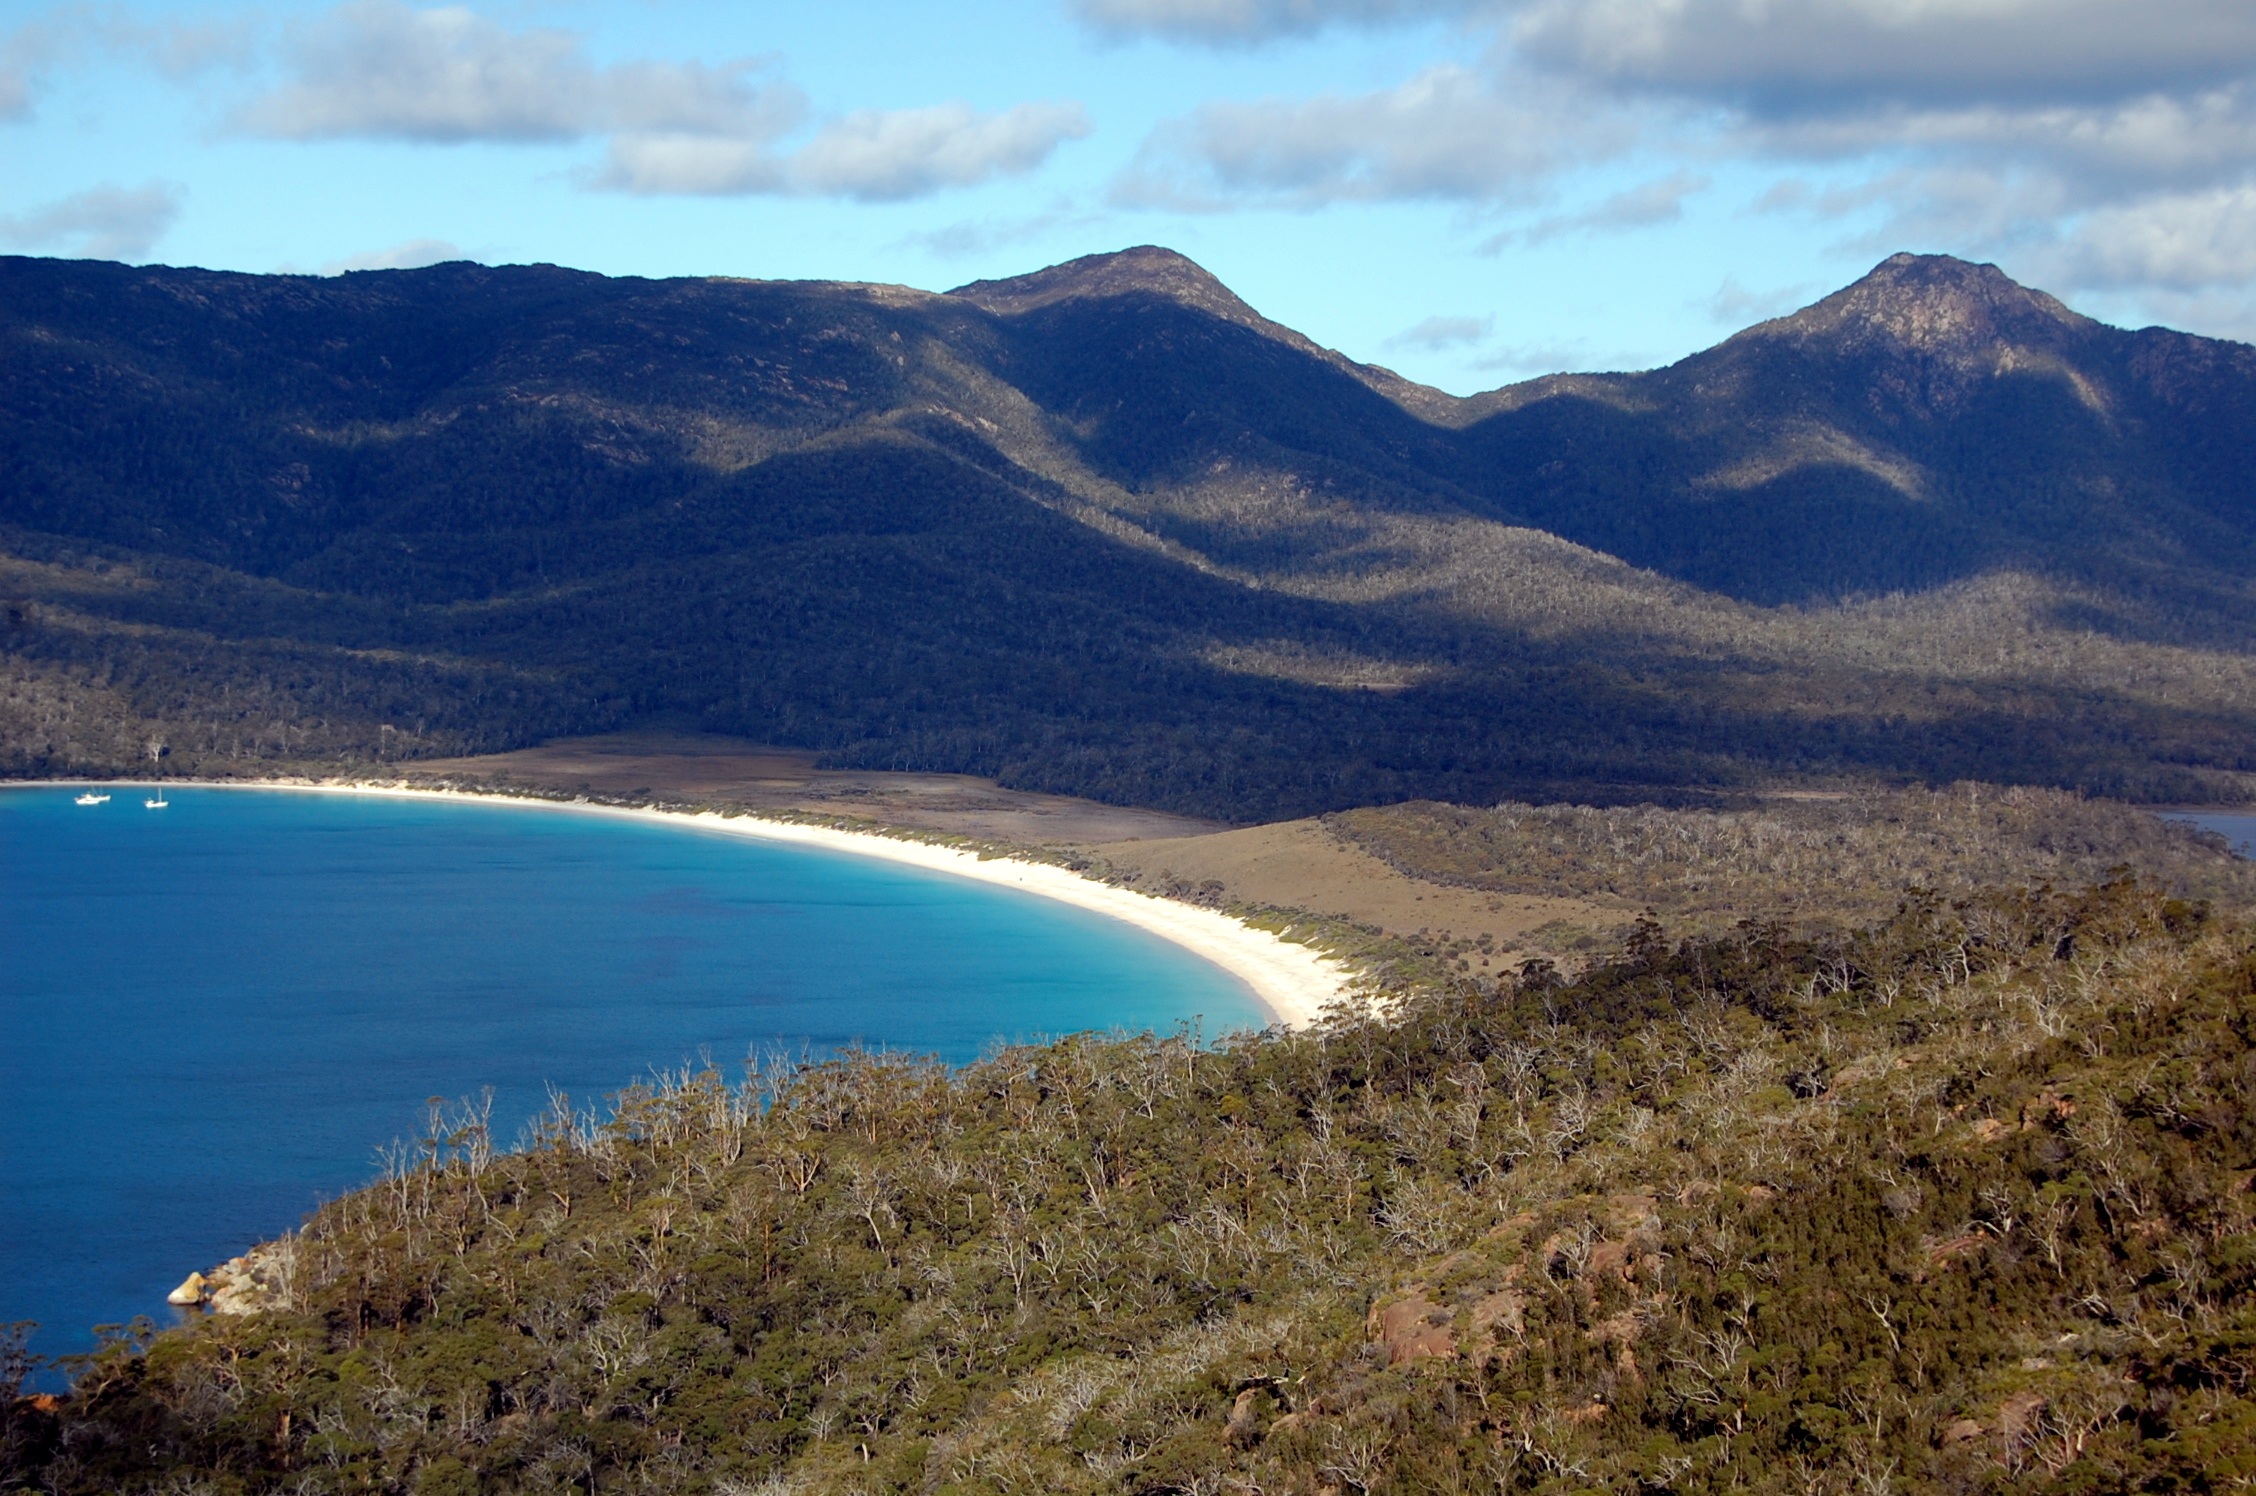
beach, landscape, sea, coast, wilderness, mountain, hill, lake, bay, empty, reservoir, body of water, australia, mountains, fell, loch, crater lake, tasmania, landform, wineglass bay, geographical feature, mountainous landforms